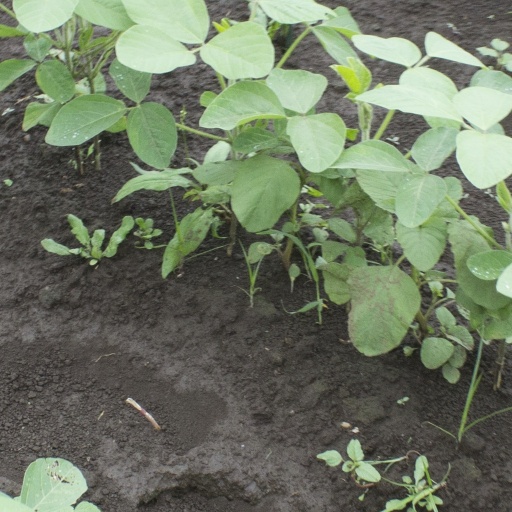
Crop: soybean